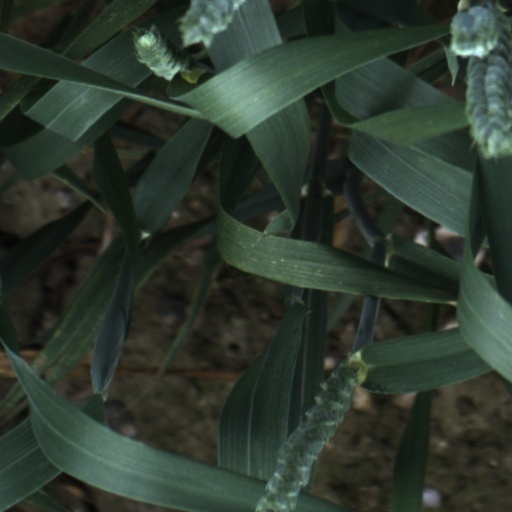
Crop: wheat